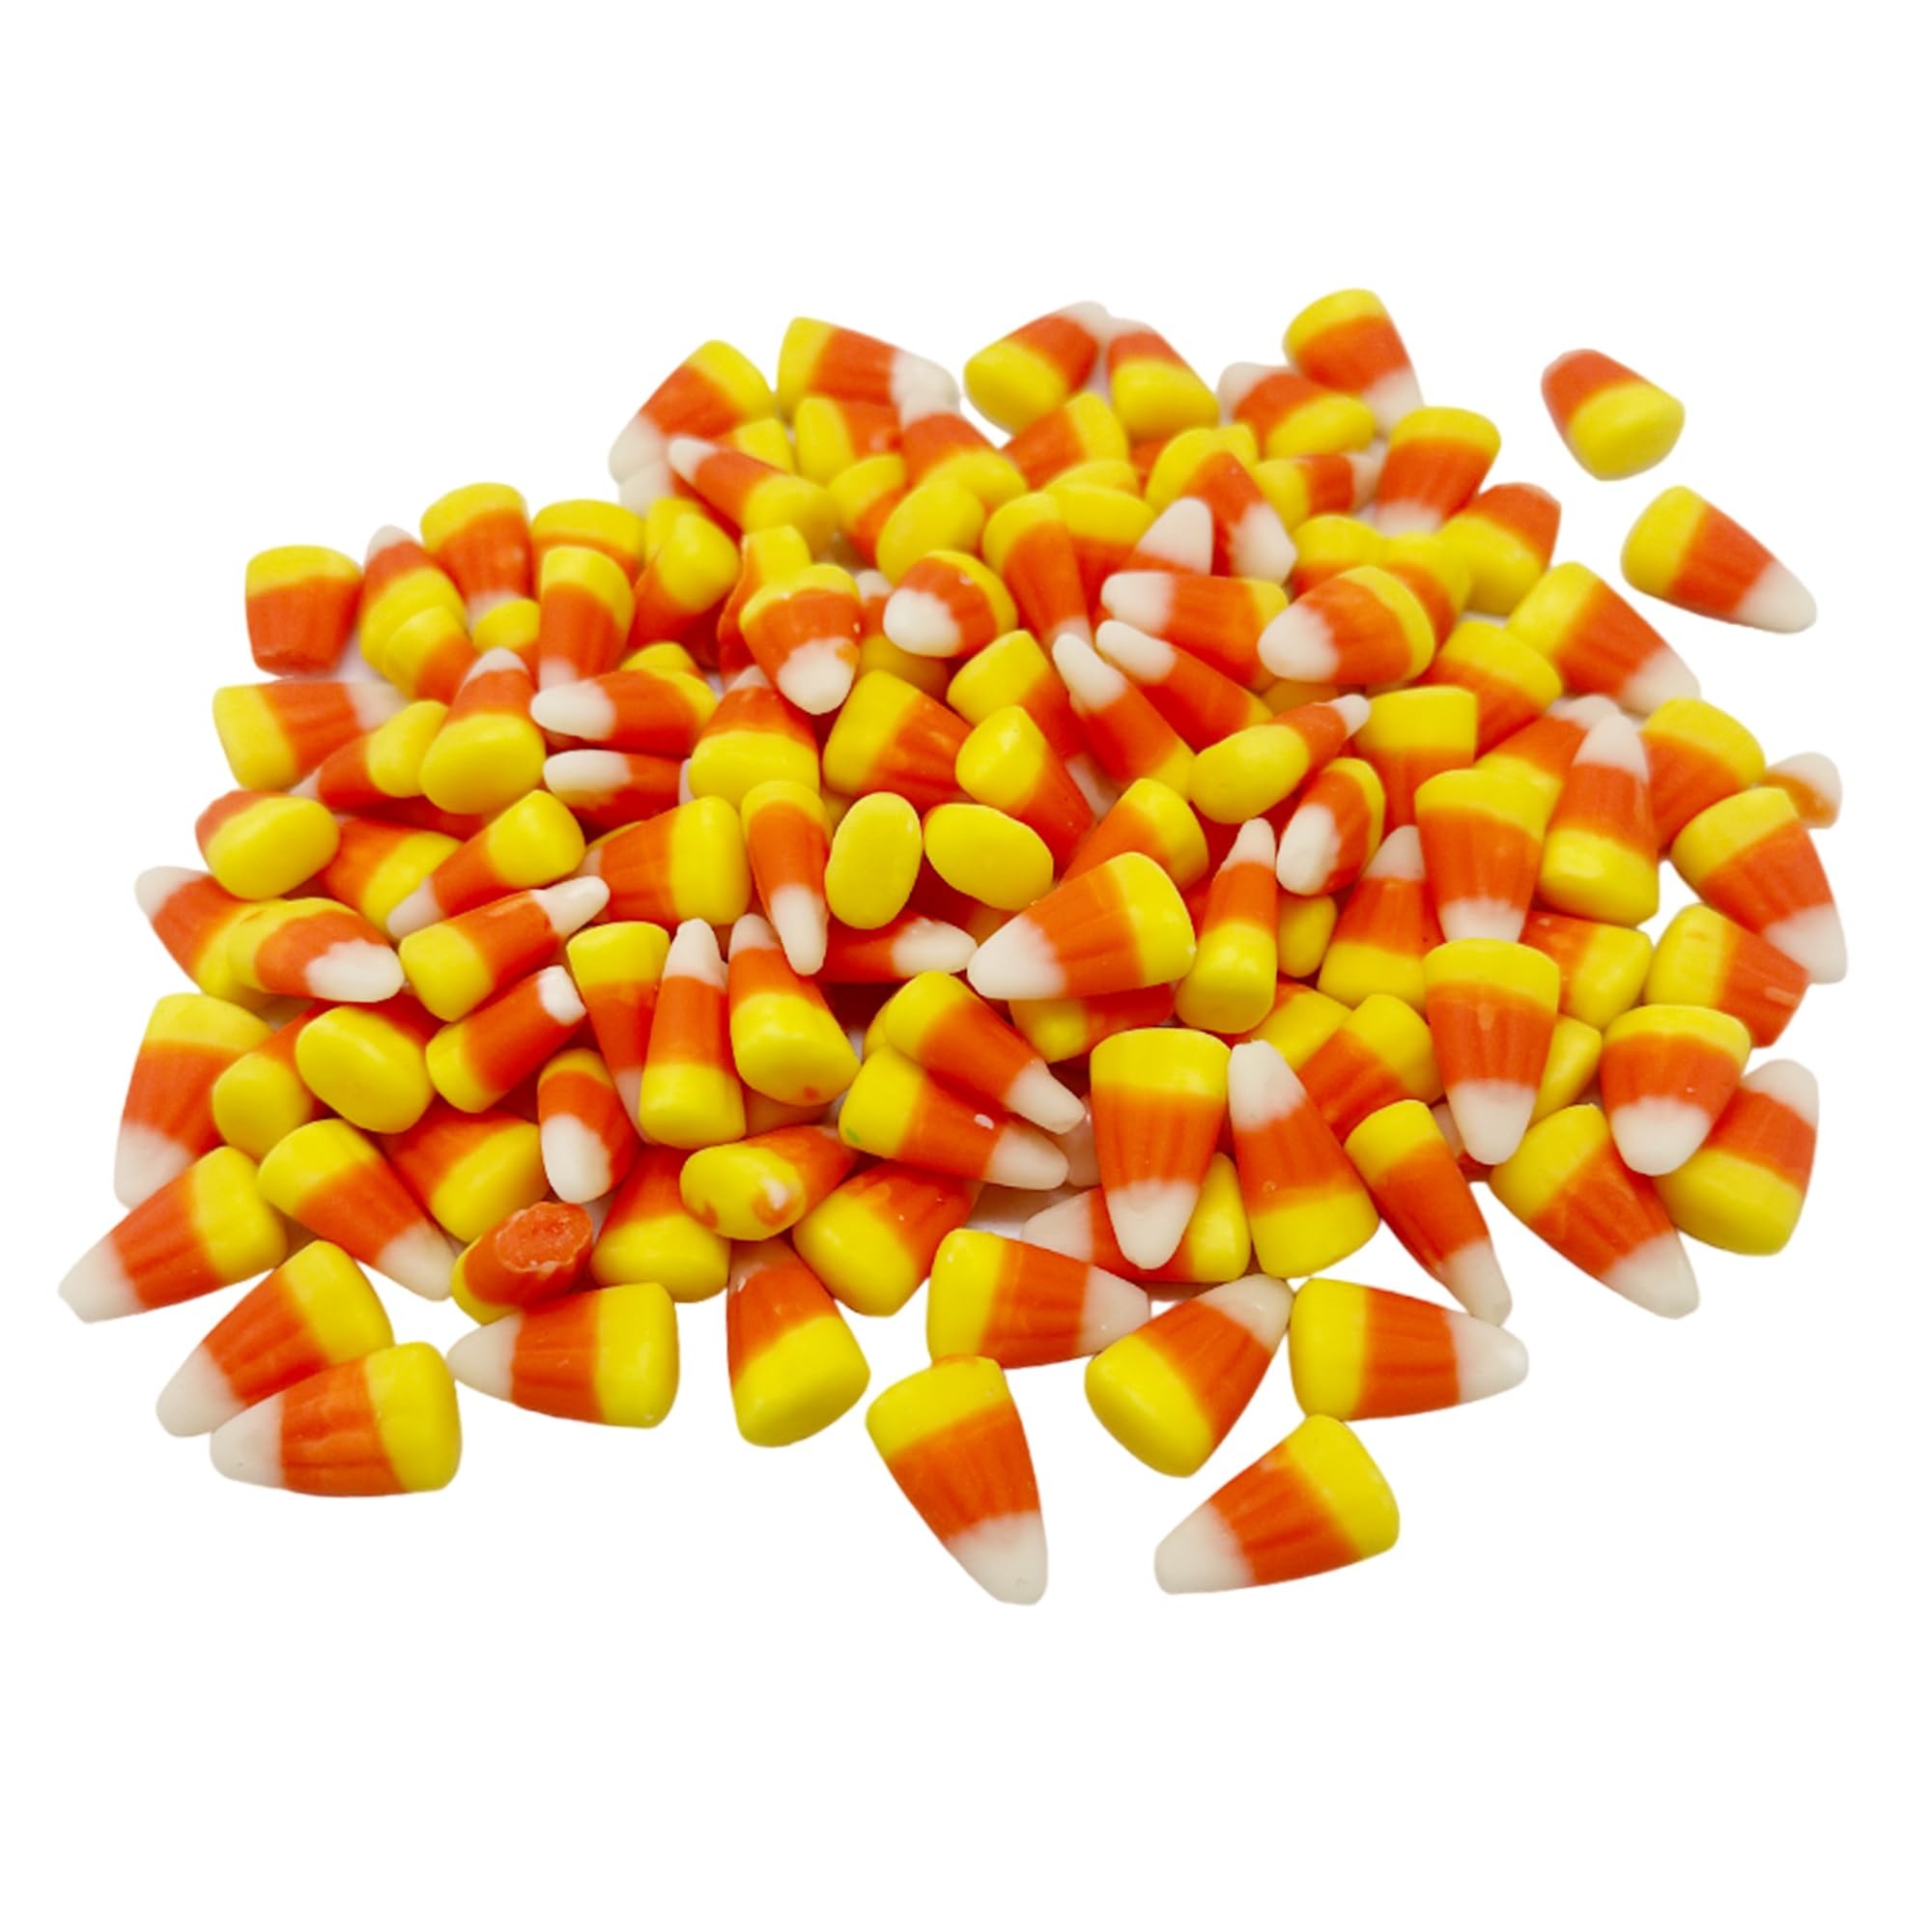
Item Name: Candy Corn - Perfect For Halloween Parties, Trick or Treat Night, Pinatas, Office Candy Bowls, Wedding Favors, Easter Baskets (3 Pound)
Bullet Point 1: Candy corn is perfect for Halloween candy bags. This candy corn comes in a bulk 3 pound bag.
Bullet Point 2: Is it really Halloween without candy corn? We don't think so! Grab this bag for kids candy bags or even as trick or treat candy.
Bullet Point 3: Fall candy is back, and what is a better example than these fall harvest candies? Halloween candy is our personal favorite! What is yours?
Bullet Point 4: Purchase your bulk Halloween candy here. Packaged in a resealable bag to enjoy without going stale. Take to work and fill up the candy jar while being able to safely store aware without risking freshness.
Bullet Point 5: candy corn, candy corns, corn candy, candy corn bulk, camdy corn, candy corn brach's, fall candy, halloween, halloween candy, fall harvest candy, zachary candy corn, candy pumpkins, kids candy corn, trick or treat candy, bulk candy, bulk halloween candy
Product Description: Candy corn is perfect for Halloween candy bags. This candy corn comes in a bulk 3 pound bag. Is it really Halloween without candy corn? We don't think so! Grab this bag for kids candy bags or even as trick or treat candy. Fall candy is back, and what is a better example than these fall harvest candies? Halloween candy is our personal favorite! What is yours? Purchase your bulk Halloween candy here. Packaged in a resealable bag to enjoy without going stale. Take to work and fill up the candy jar while being able to safely store aware without risking freshness. candy corn, candy corns, corn candy, candy corn bulk, camdy corn, candy corn brach's, fall candy, halloween, halloween candy, fall harvest candy, zachary candy corn, candy pumpkins, kids candy corn, trick or treat candy, bulk candy, bulk halloween candy
Value: 48.0
Unit: Ounce

Price: 24.99